COVID-19 pandemic in Samoa

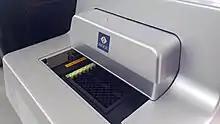
COVID-19 Equipment donated to Samoa in 2022

The Scientific Research Organization of Samoa received new equipment to aid in diagnosis. International Atomic Energy Agency (IAEA) had dispatched equipment to countries around the world to enable them to use a nuclear-derived technique to rapidly detect the coronavirus that causes COVID-19 and Samoa was on the list.